Sir Thomas Boteler Church of England High School

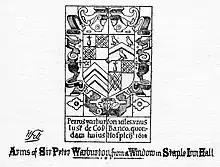

When Edward Boteler died in 1586, he left two sisters : Elizabeth, married to Sir Peter Warburton and Margaret, married to John Manwaringe. With the connivance of John Wakefield, John Manwaringe had secured possession of nearly all the School lands, so that the Foundation was ""in greate ruyne and decay"".